The Ambushers (film)

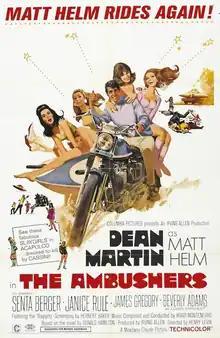
Theatrical release poster by Robert McGinnis

The Ambushers is a 1967 American spy comedy film directed by Henry Levin starring Dean Martin as Matt Helm, along with Senta Berger and Janice Rule. It is the third of four films in the Matt Helm series, and is based on the 1963 novel of the same name by Donald Hamilton, as well as "The Menacers" (1968) that featured UFOs and a Mexican setting. When a government-built flying saucer is hijacked mid-flight by Jose Ortega, the exiled ruler for an outlaw nation, secret agent Matt Helm and the ship's former pilot Sheila Sommers are sent to recover it.